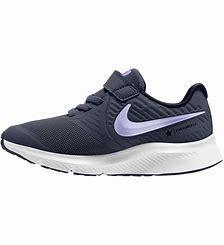
Brand: Nike
Model: Star Runner 2